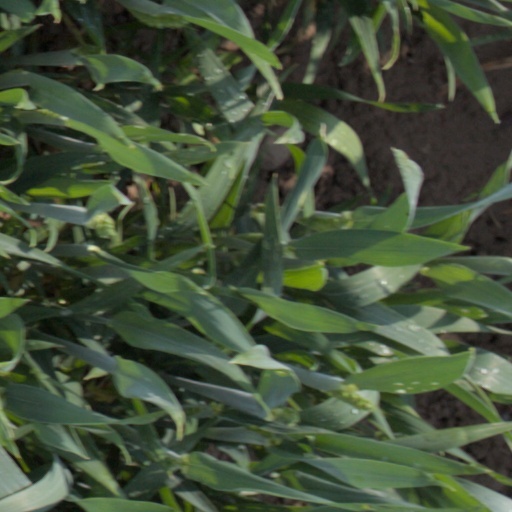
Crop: wheat